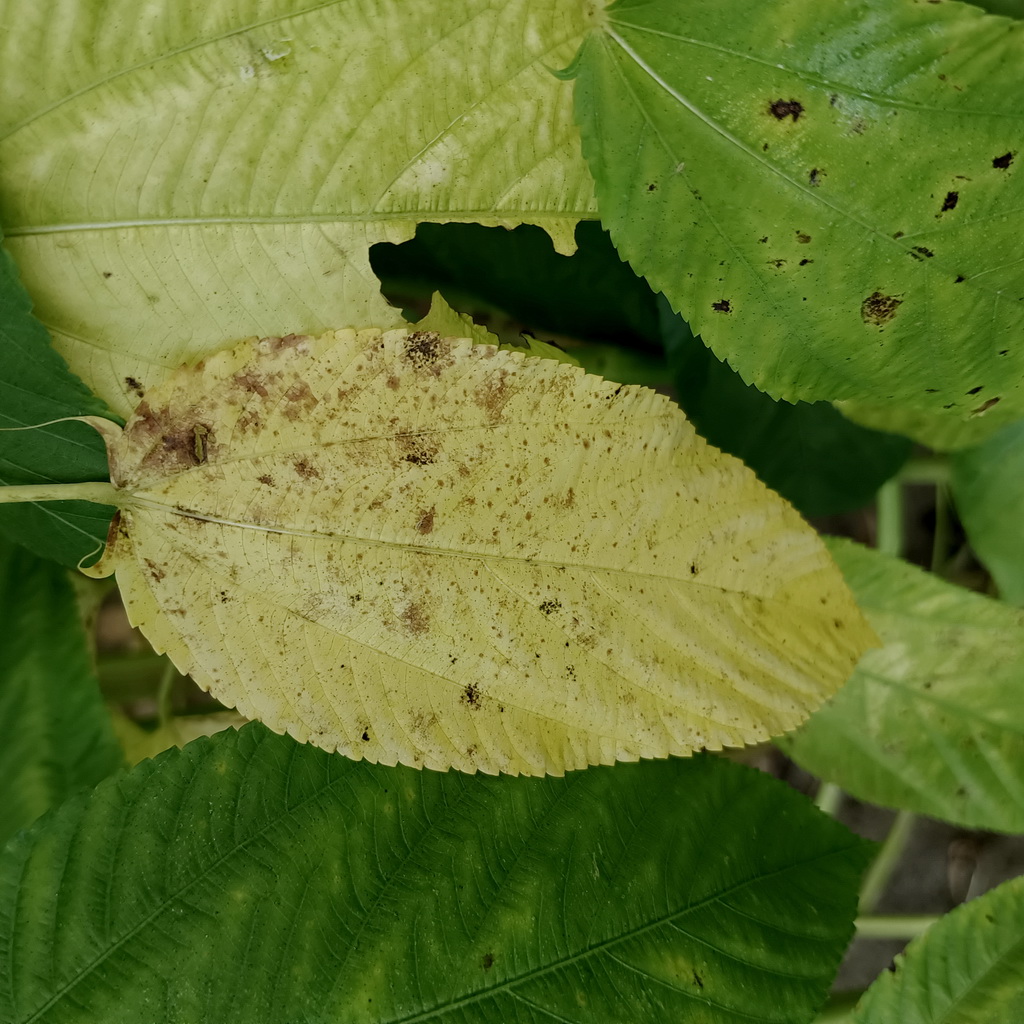
Label: Mosaic